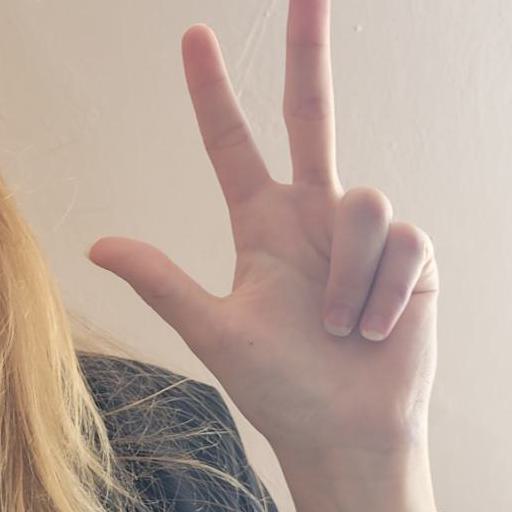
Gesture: three2